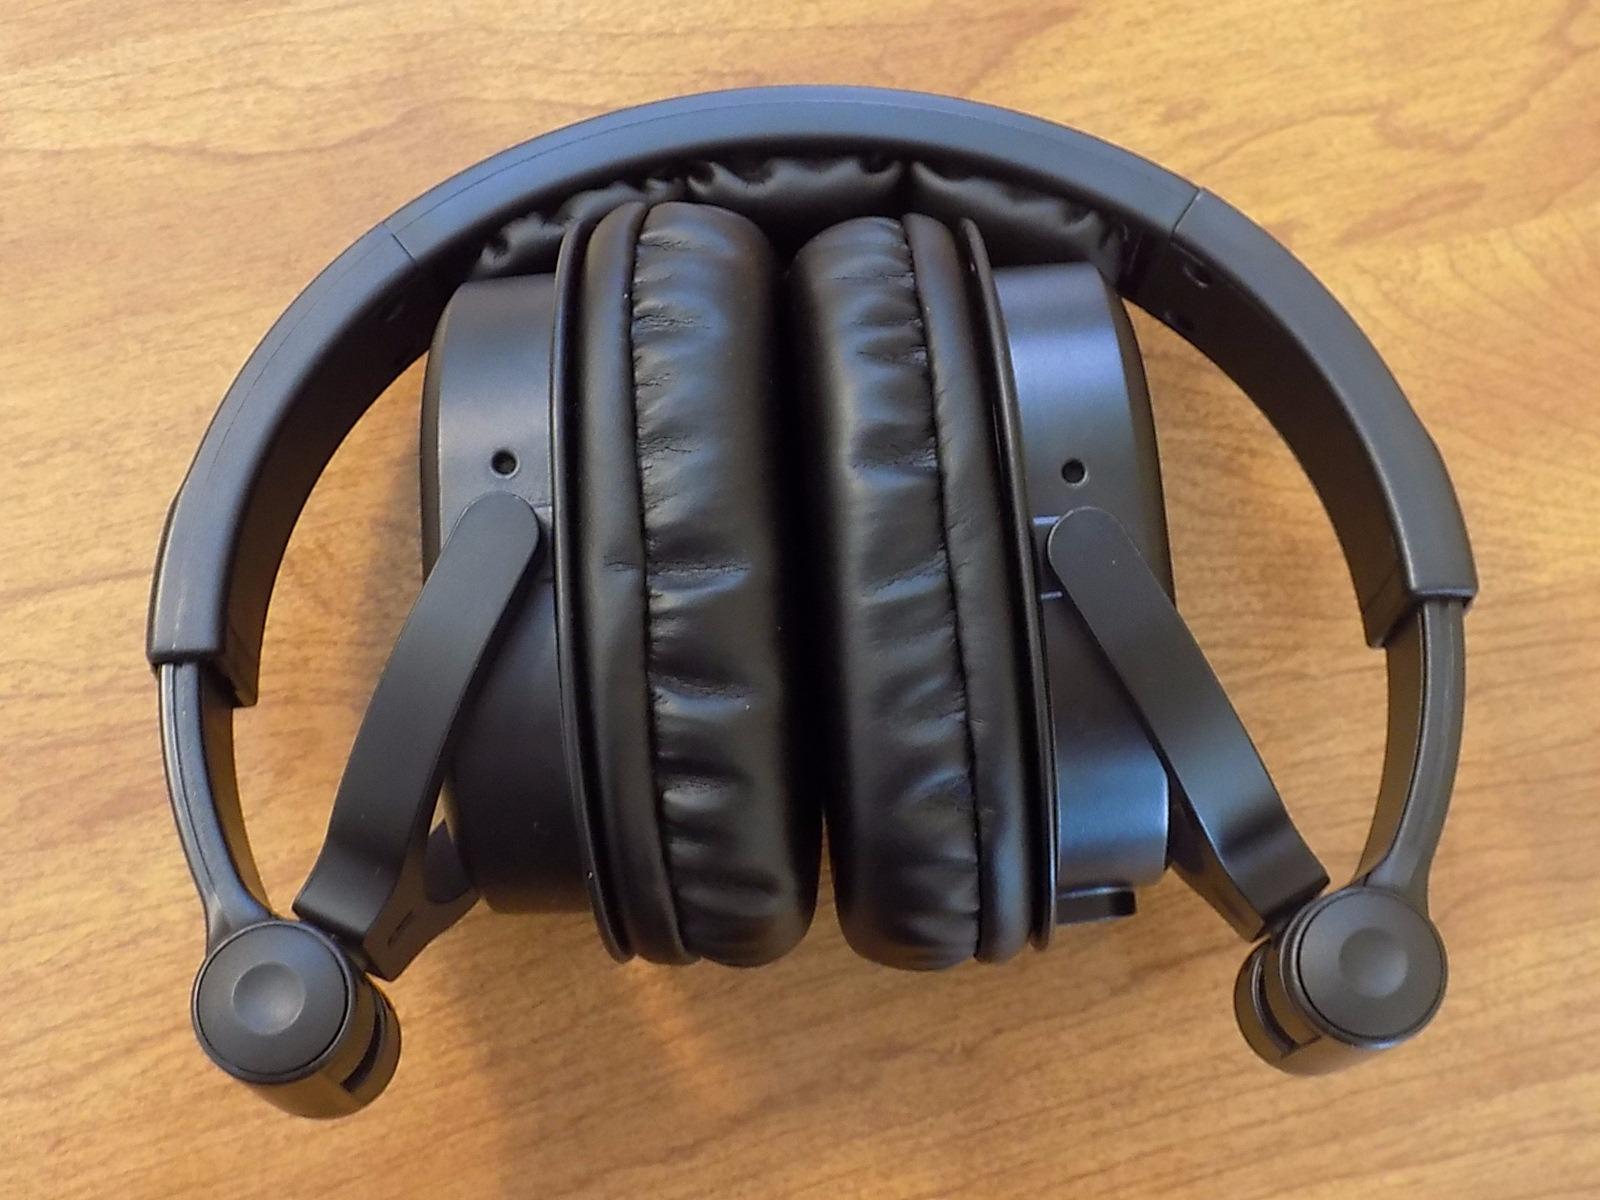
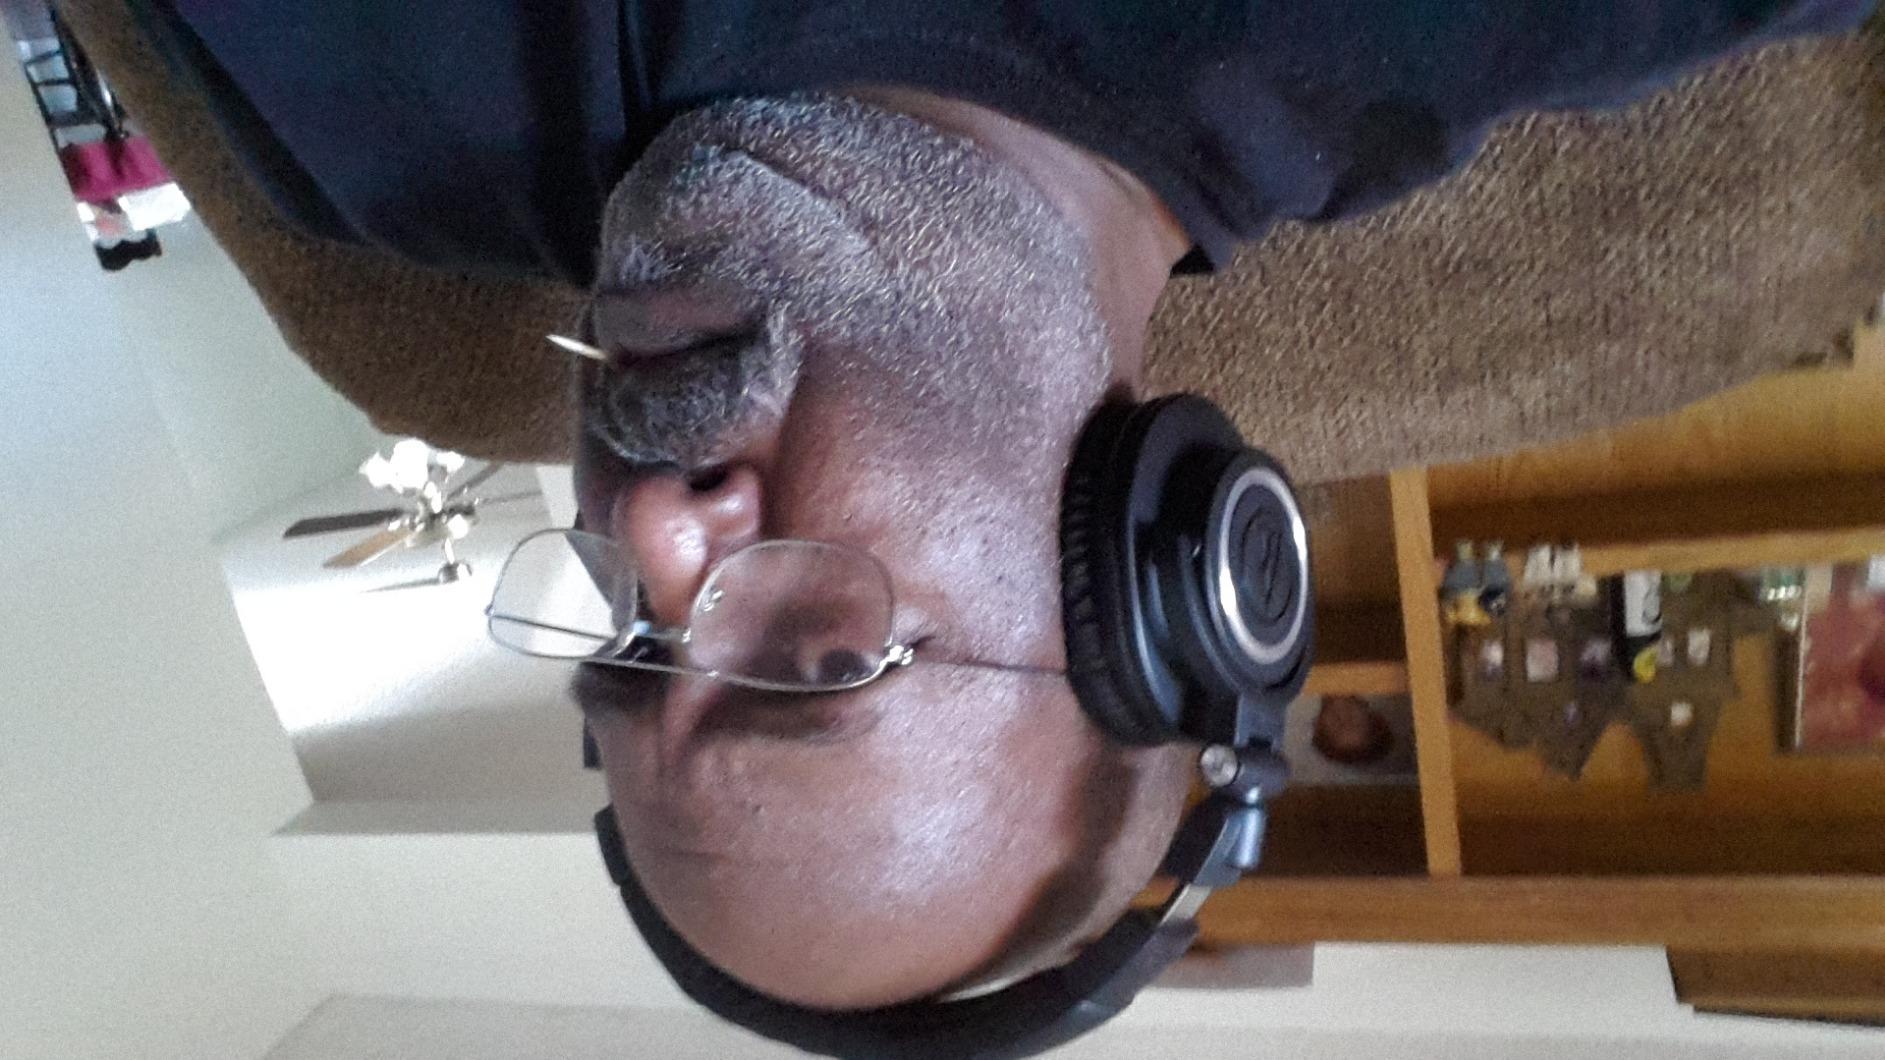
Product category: headphones
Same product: no